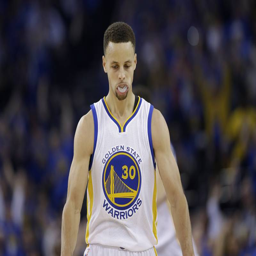
basketball player against sports team during a basketball game .